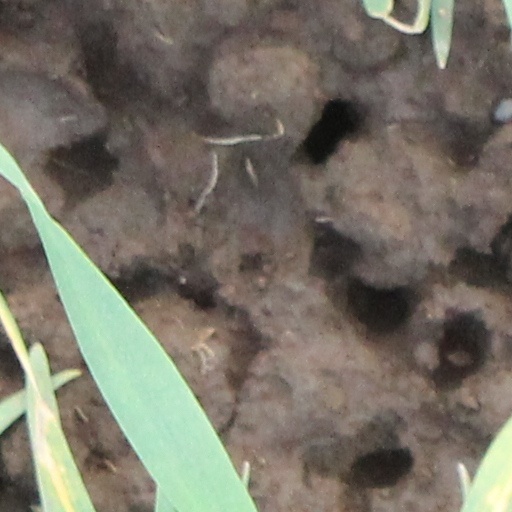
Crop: wheat